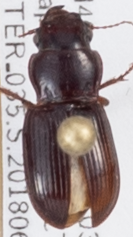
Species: Cratacanthus dubius
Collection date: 2018-06-28
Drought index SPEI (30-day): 0.04
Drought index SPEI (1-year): -0.36
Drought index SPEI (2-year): -0.39